Heterocyclic amine formation in meat

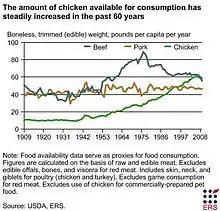
Meat consumption in the U.S.

Meat is a major component of American diets. Data from 1960 show the combined annual per capita consumption of beef, pork and chicken at 148 pounds; in 2004, that amount increased to 195 pounds a year. Ground beef made up 42% of the beef market in 2000. Beef consumption, particularly ground and processed beef, is highest in households with incomes at or below 130 percent of the poverty level.